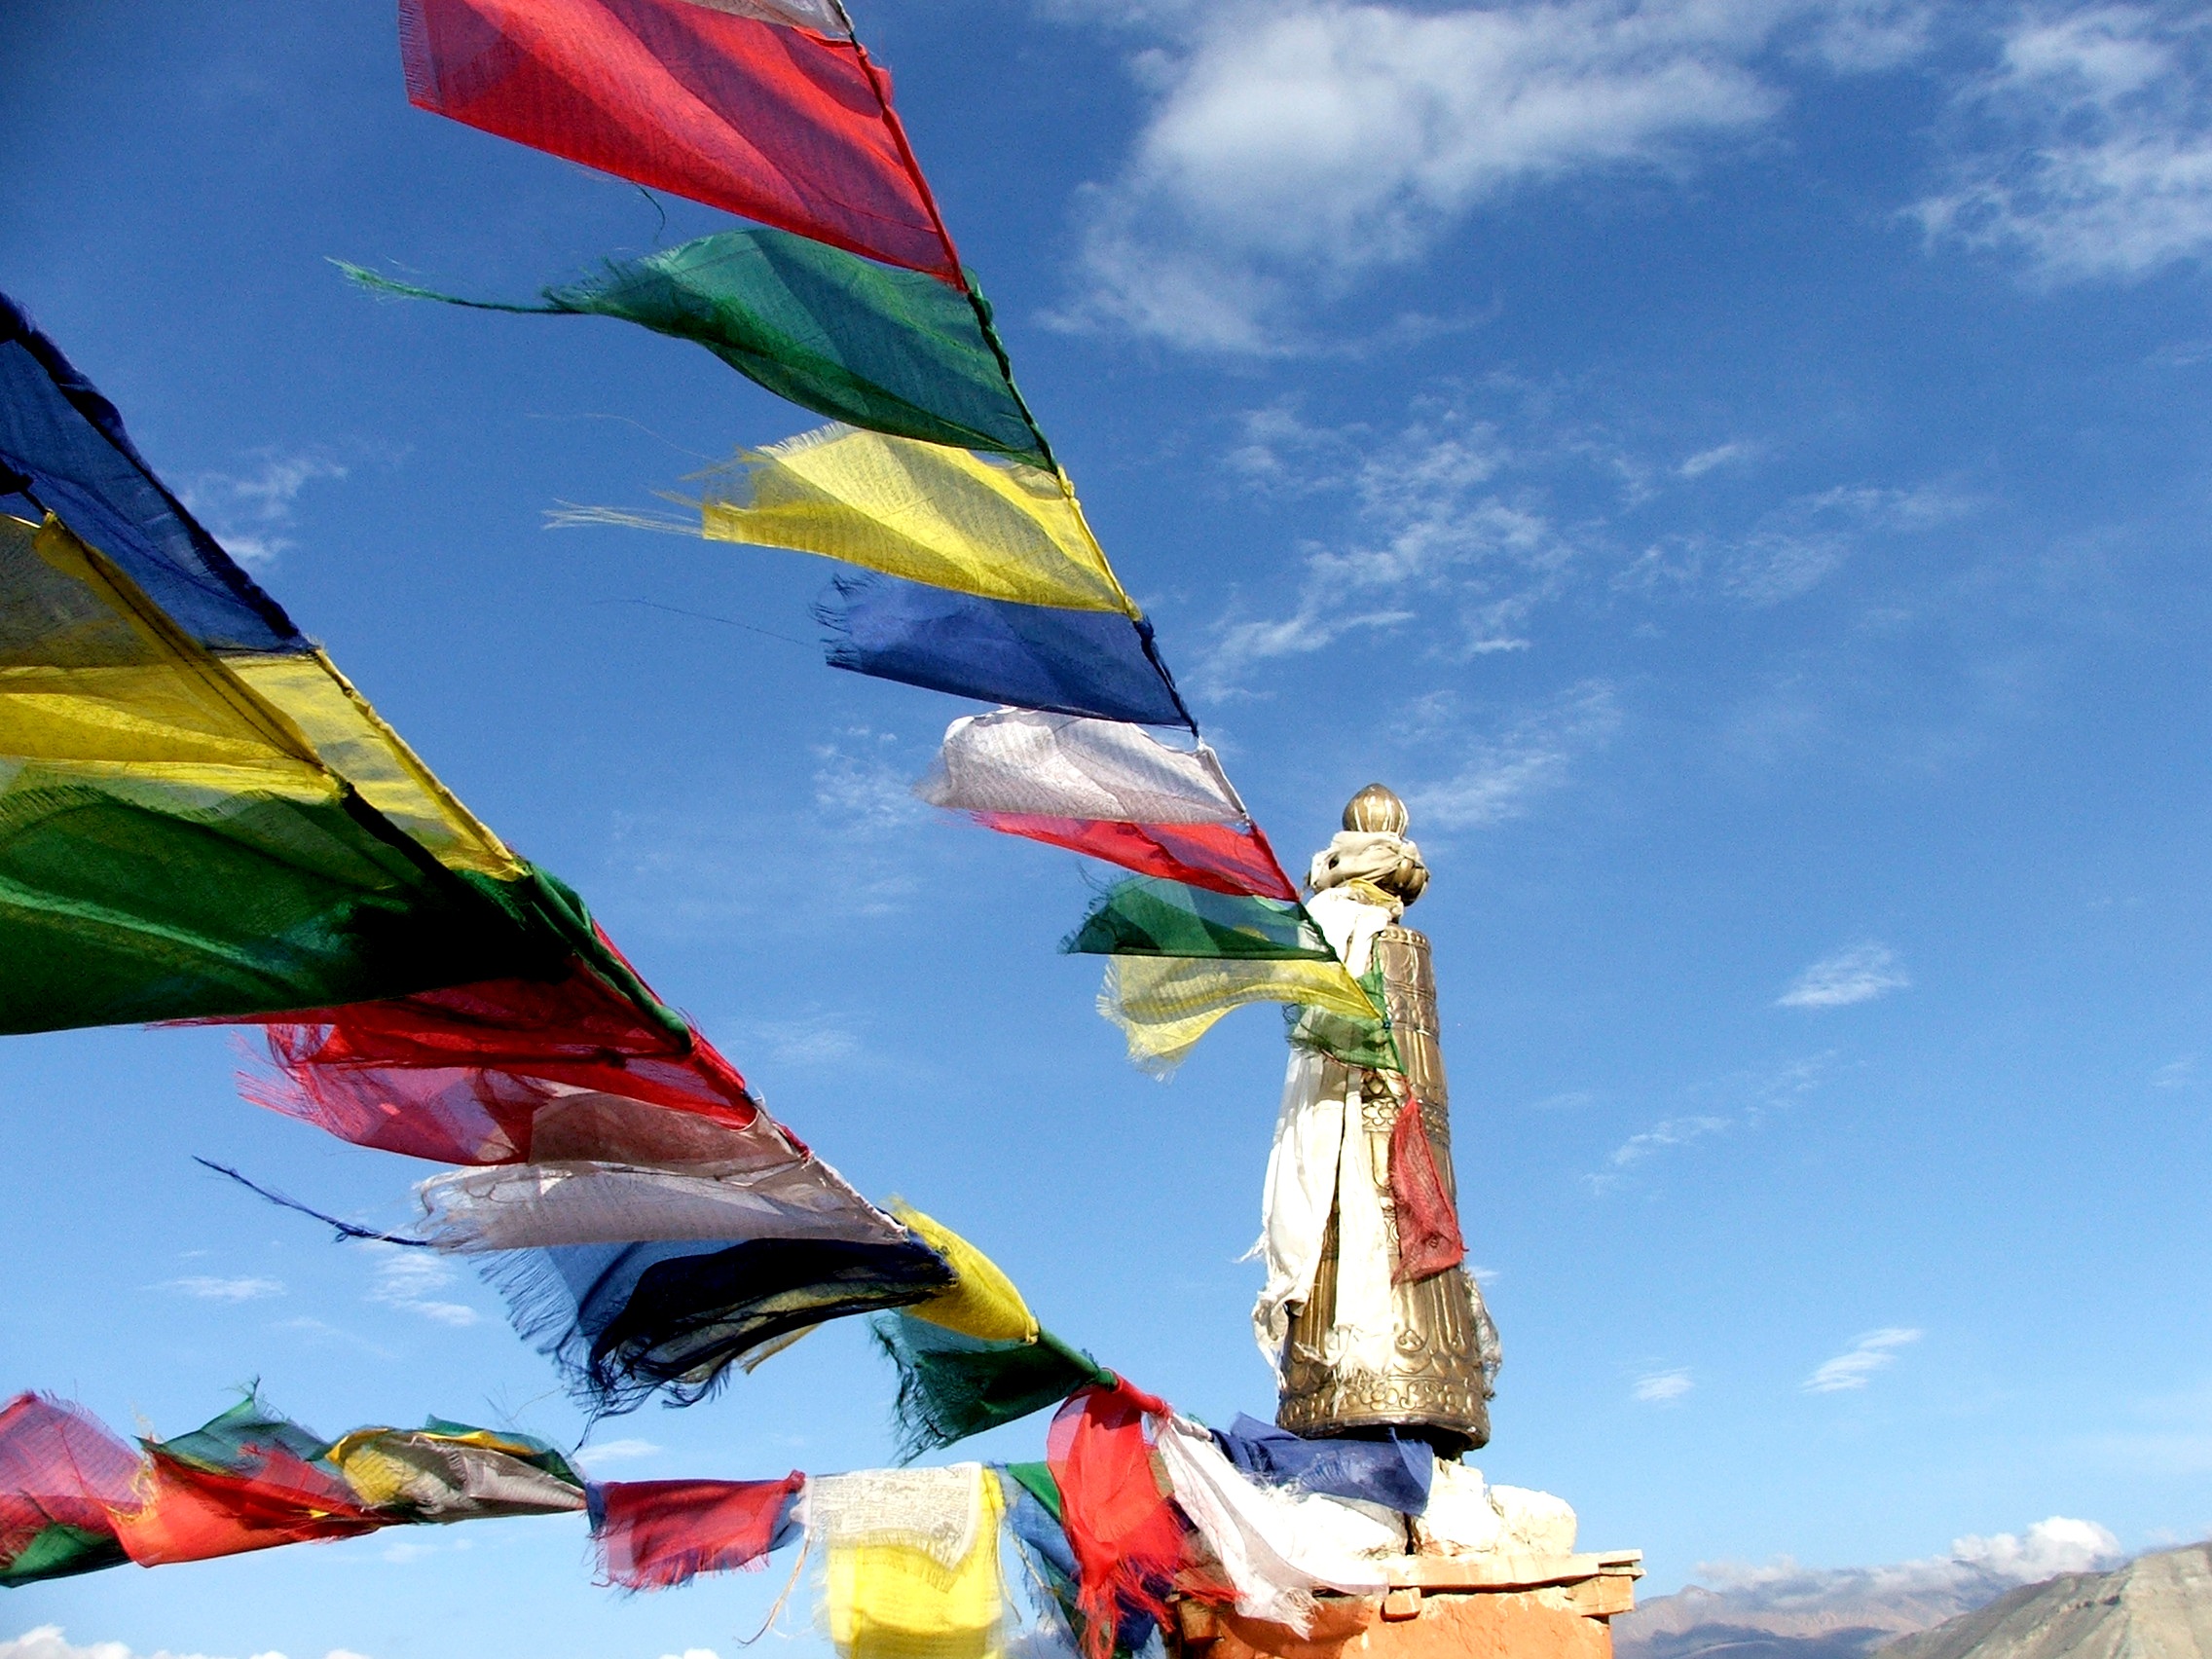
sea, sky, flower, wind, color, buddhist, religion, asia, toy, nepal, prayer flag, monastery, mustang, himalayas, atmosphere of earth